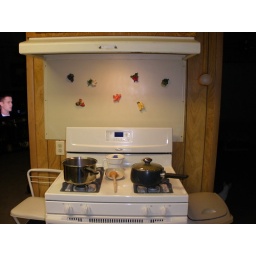
My new stove in my new kitchen